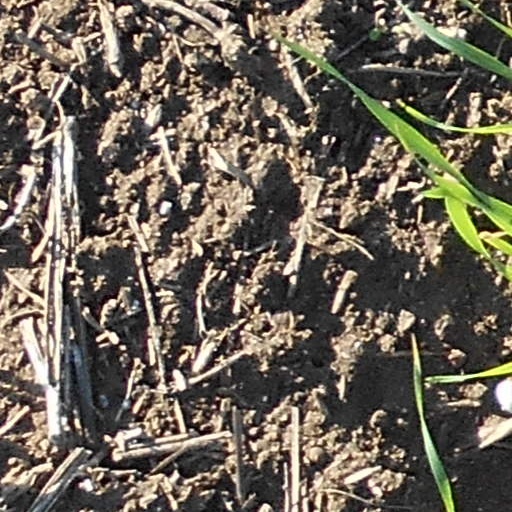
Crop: wheat